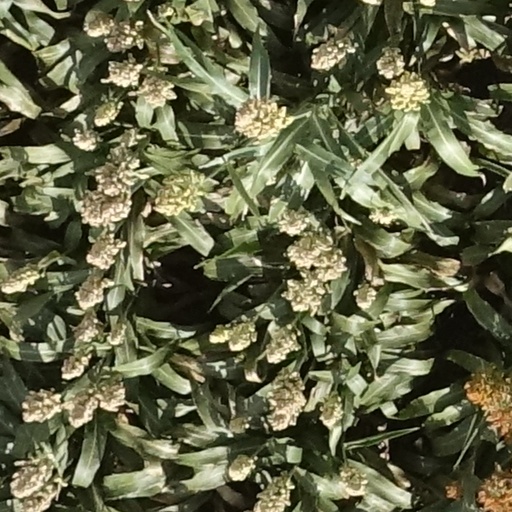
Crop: sorghum